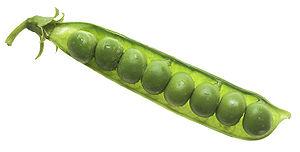
Pachyrhizus tuberosus, appelé parfois jicama ou pois patate est une plante de la famille des Fabaceae.
Dalbergia setifera est une espèce de plantes de la famille des Fabaceae.
Poitea est un genre de plantes dicotylédones de la famille des Fabaceae, sous-famille des Faboideae, originaire des Antilles et d'Amérique centrale, qui comprend une douzaine d'espèces acceptées.
Swartzia macrophylla est une espèce de plantes de la famille des Fabaceae.
Le Pois cultivé est une espèce de plante annuelle de la famille des légumineuses, largement cultivée pour ses graines, consommée comme légume ou utilisée comme aliment du bétail. Le terme désigne aussi la graine elle-même, riche en énergie et en protéines. Les pois secs se présentent souvent sous la forme de « pois cassés ». Les pois frais, récoltés avant maturité, sont plus couramment appelés « petits pois ».
Tylosema fassoglense est une espèce de plantes dicotylédones de la famille des Fabaceae, sous-famille des Caesalpinioideae, originaire d'Afrique australe et orientale.
Stahlia monosperma est une espèce de plantes dicotylédones de la famille des Fabaceae, sous-famille des Caesalpinioideae, originaire des Antilles. C'est l'unique espèce acceptée du genre Stahlia.